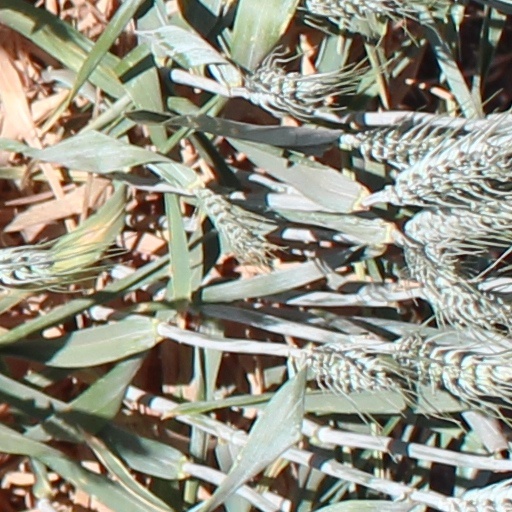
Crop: wheat